Tilton School

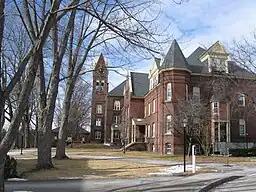

Like many town academies in New England, Tilton School was a coeducational college preparatory boarding school with students from all over the world. It also served as the public high school for the towns of Northfield, Tilton and Sanbornton until 1939. During this time, students were able to choose a college preparatory or a general course of study. In addition to granting high school degrees, Tilton School awarded a number of other degrees, including college diplomas when the seminary included a women's college from 1852 to 1903. Tilton School also functioned as a junior college which awarded men their Associate Degree from 1936 until 1958. Tilton School had a lower and a middle school at different times in its early history.